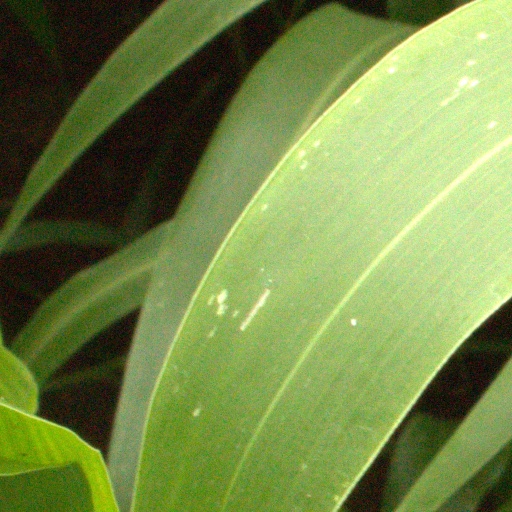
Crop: sorghum